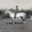
Label: horse